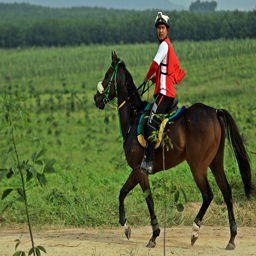
A man in an orange vest is riding a horse.
A man riding a horse in front of a green field.
A man on a horse walking through a field.
a man wearing a hat and riding a horse in a big open field
A man riding a horse near a meadow.